Italians

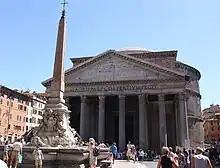

Under the Treaty of Peace with Italy, 1947, Istria, Kvarner, most of the Julian March as well as the Dalmatian city of Zara was annexed by Yugoslavia causing the Istrian-Dalmatian exodus, which led to the emigration of between 230,000 and 350,000 of local ethnic Italians (Istrian Italians and Dalmatian Italians), the others being ethnic Slovenians, ethnic Croatians, and ethnic Istro-Romanians, choosing to maintain Italian citizenship.